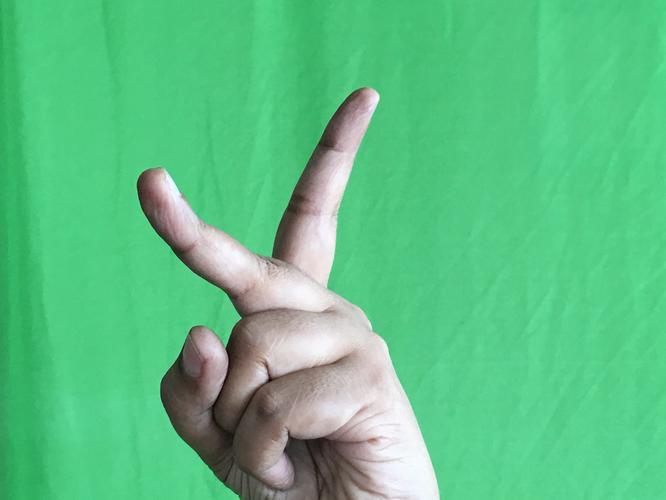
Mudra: Katrimukha
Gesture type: single_hand